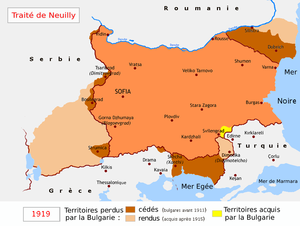
La Thrace occidentale ou Thrace égéenne ou Thrace grecque est la partie sud-ouest de la Thrace située le long de la mer Égée. De nos jours, elle fait partie de la périphérie grecque de Macédoine-Orientale-et-Thrace.
Le traité de Neuilly est signé à Neuilly-sur-Seine, le 27 novembre 1919, par les Alliés et la Bulgarie, alliée de l'Allemagne pendant la Première Guerre mondiale. La Bulgarie doit rendre ou céder des territoires à ses voisins et payer des réparations de guerre aux Alliés.
Dès le déclenchement du premier conflit mondial, le royaume de Bulgarie, proche de puissances centrales, est courtisé par les deux alliances qui s'opposent dans le conflit. Faisant monter les enchères, le royaume entre dans le conflit le 5 octobre 1915 aux côtés de l'Autriche-Hongrie, de l'Allemagne et de l'Empire ottoman. Les troupes du royaume participent à l'écrasement de la Serbie et de la Roumanie et occupent le nord de la Grèce, parvenant rapidement à réaliser les buts assignés à la guerre par le gouvernement de Ferdinand Iᵉʳ. Engagées ensuite face aux troupes alliées déployées à Salonique, les troupes bulgares s'enlisent dans une fastidieuse guerre de positions, guerre d'usure qui épuise le pays. En septembre 1918, les divisions bulgares épuisées et sous-ravitaillées ne peuvent s'opposer efficacement à la percée alliée dans le secteur de Doiran, poussant le gouvernement à demander la cessation des hostilités. Dans les mois qui suivent, après une courte guerre civile, la paix est définitivement signée à Neuilly, en région parisienne, le 27 novembre 1919.
Elefthérios Kyriákou Venizélos, né le 11 août 1864 à Mourniés, en Crète, et décédé le 18 mars 1936 à Paris, en France, est un homme politique grec, considéré, dès 1921, comme le « fondateur de la Grèce moderne ».